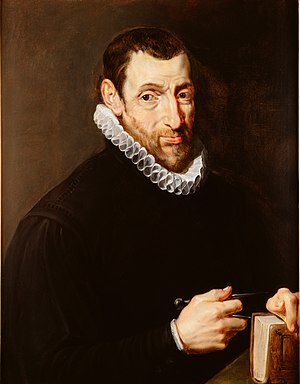
Christophe Plantin
Portræt af Rubens
Christophe Plantin var nederlandsk bogtrykker og forlægger.